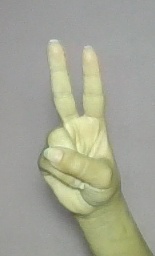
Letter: taa